Cyclone Vance

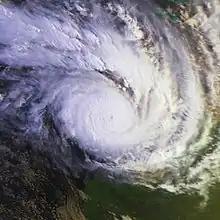
Vance nearing Western Australia at peak intensity on 20 March

Severe Tropical Cyclone Vance was a tropical cyclone that struck Western Australia during the active 1998–99 Australian region cyclone season, and was also one of six tropical cyclones to form off the coast of Australia during that season. When making landfall the Learmonth Meteorological Office (35 km south of Exmouth) recorded the highest Australian wind gust of . The previous highest gust was at nearby Mardie during Cyclone Trixie. This record was surpassed in 2010 after a world record wind-gust of at Barrow Island during Cyclone Olivia in 1996 was declared official by the World Meteorological Organisation.